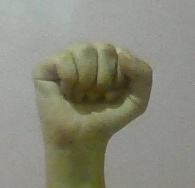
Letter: saad